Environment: real
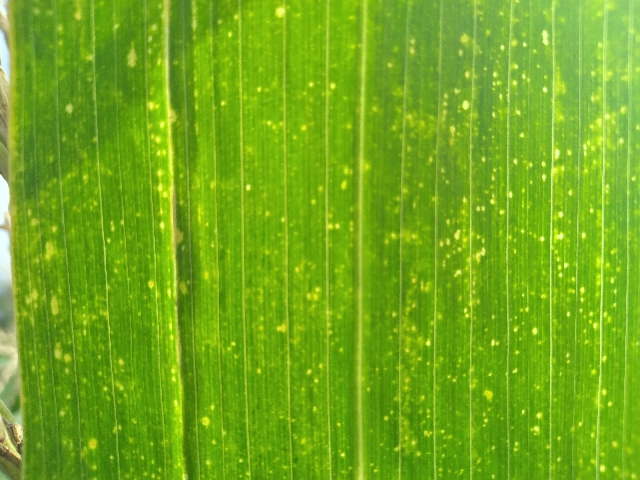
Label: lethal_necrosis